List of parks in Philadelphia

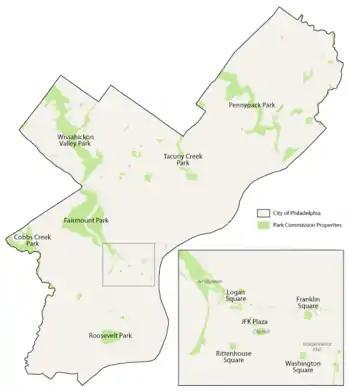
Map of the major parks within the city (click to enlarge)

Philadelphia has a total parklandincluding city parks, squares, playgrounds, athletic fields, recreation centers and golf courses, plus state and federal parksthat amounts to . The Fairmount Park system historically encompassed 63 park areas prior to 2010, including six city-owned public golf courses, along with the landscaped areas of the Benjamin Franklin Parkway, the Roosevelt Boulevard and the Southern Boulevard Parkway, two farms and the Manayunk Canal. Those 63 historic park areas have been included among 378 separate facilities which in turn contain the 7 large watershed parks (Fairmount and FDR Parks, plus the Wissahickon, Pennypack, Cobbs, Tacony and Poquessing Creek parks), 143 neighborhood parks and squares, 156 recreation centers and playgrounds, various playing fields, courts, rinks and swimming pools, 40 community gardens and orchards, as well as the six aforementioned golf courses. All facilities are administered by the Philadelphia Parks & Recreation department since a merger of the Fairmount Park Commission and the Department of Recreation in 2010. The new Parks & Recreation department also administers six older adult centers, three environmental education centers, 40 historic sites and 25 KEYSPOT computer labs.